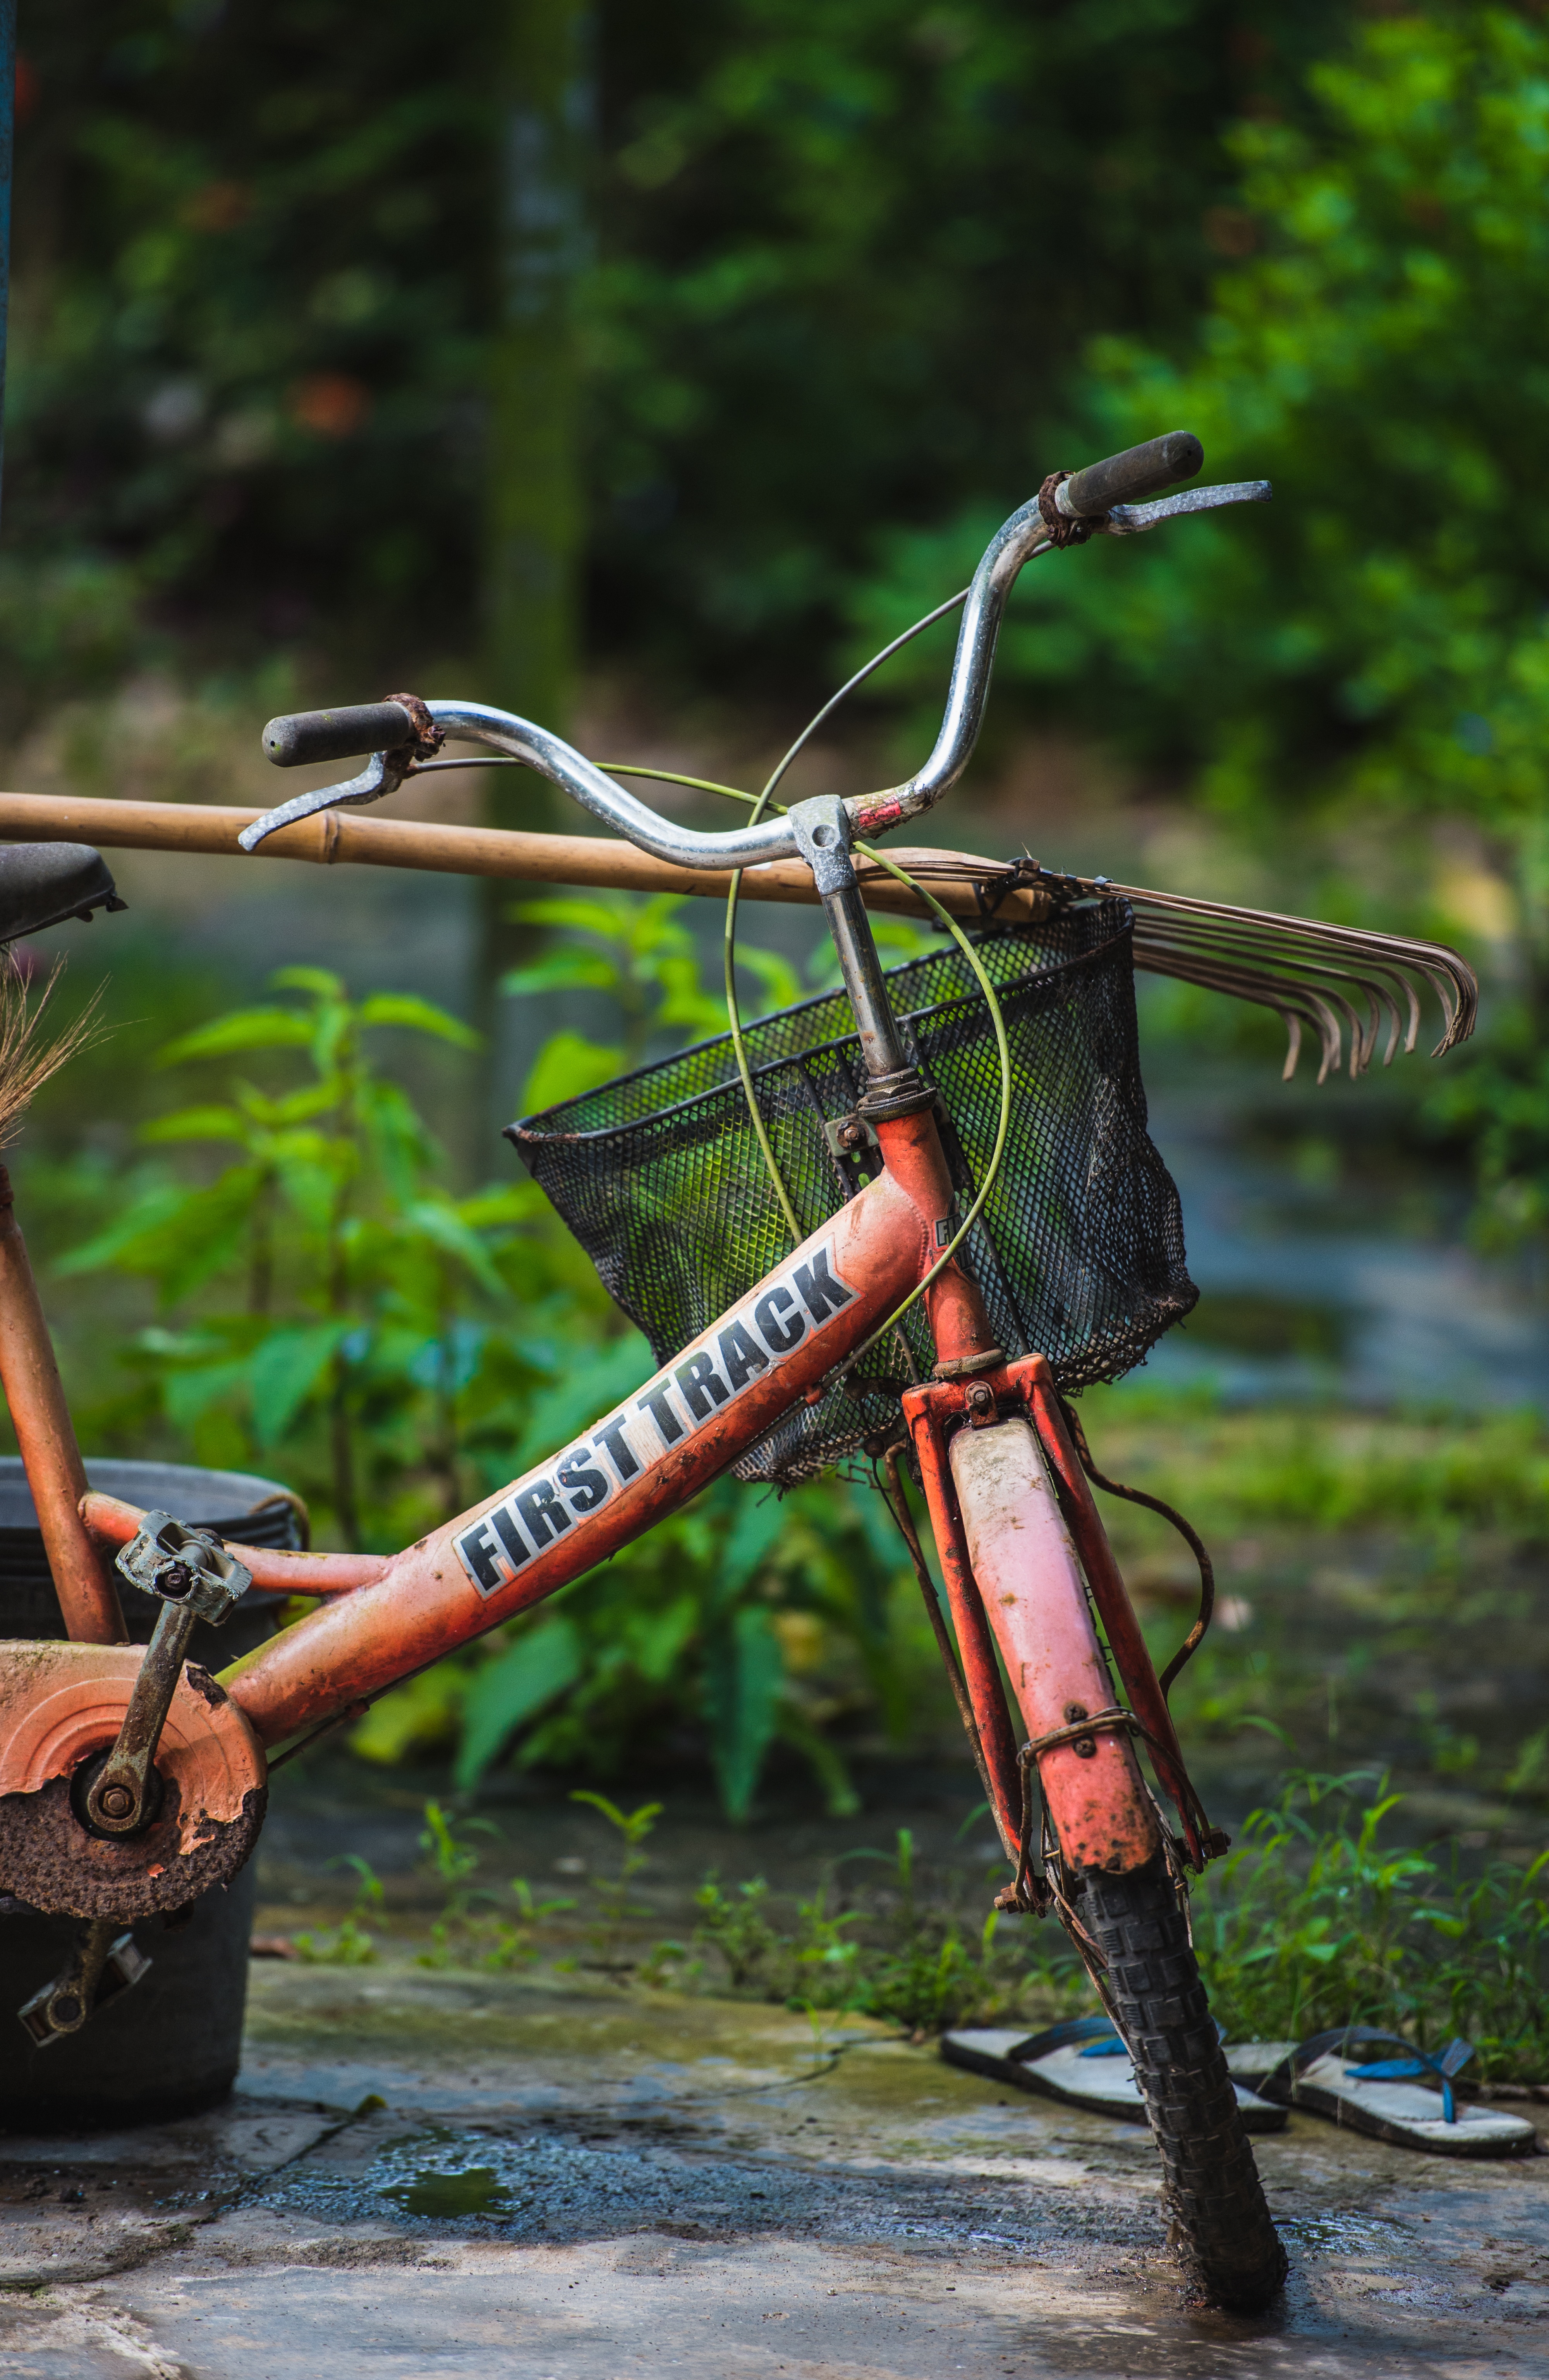
bicycle, vehicle, sports equipment, mountain bike, freeride, mountain biking, bow and arrow